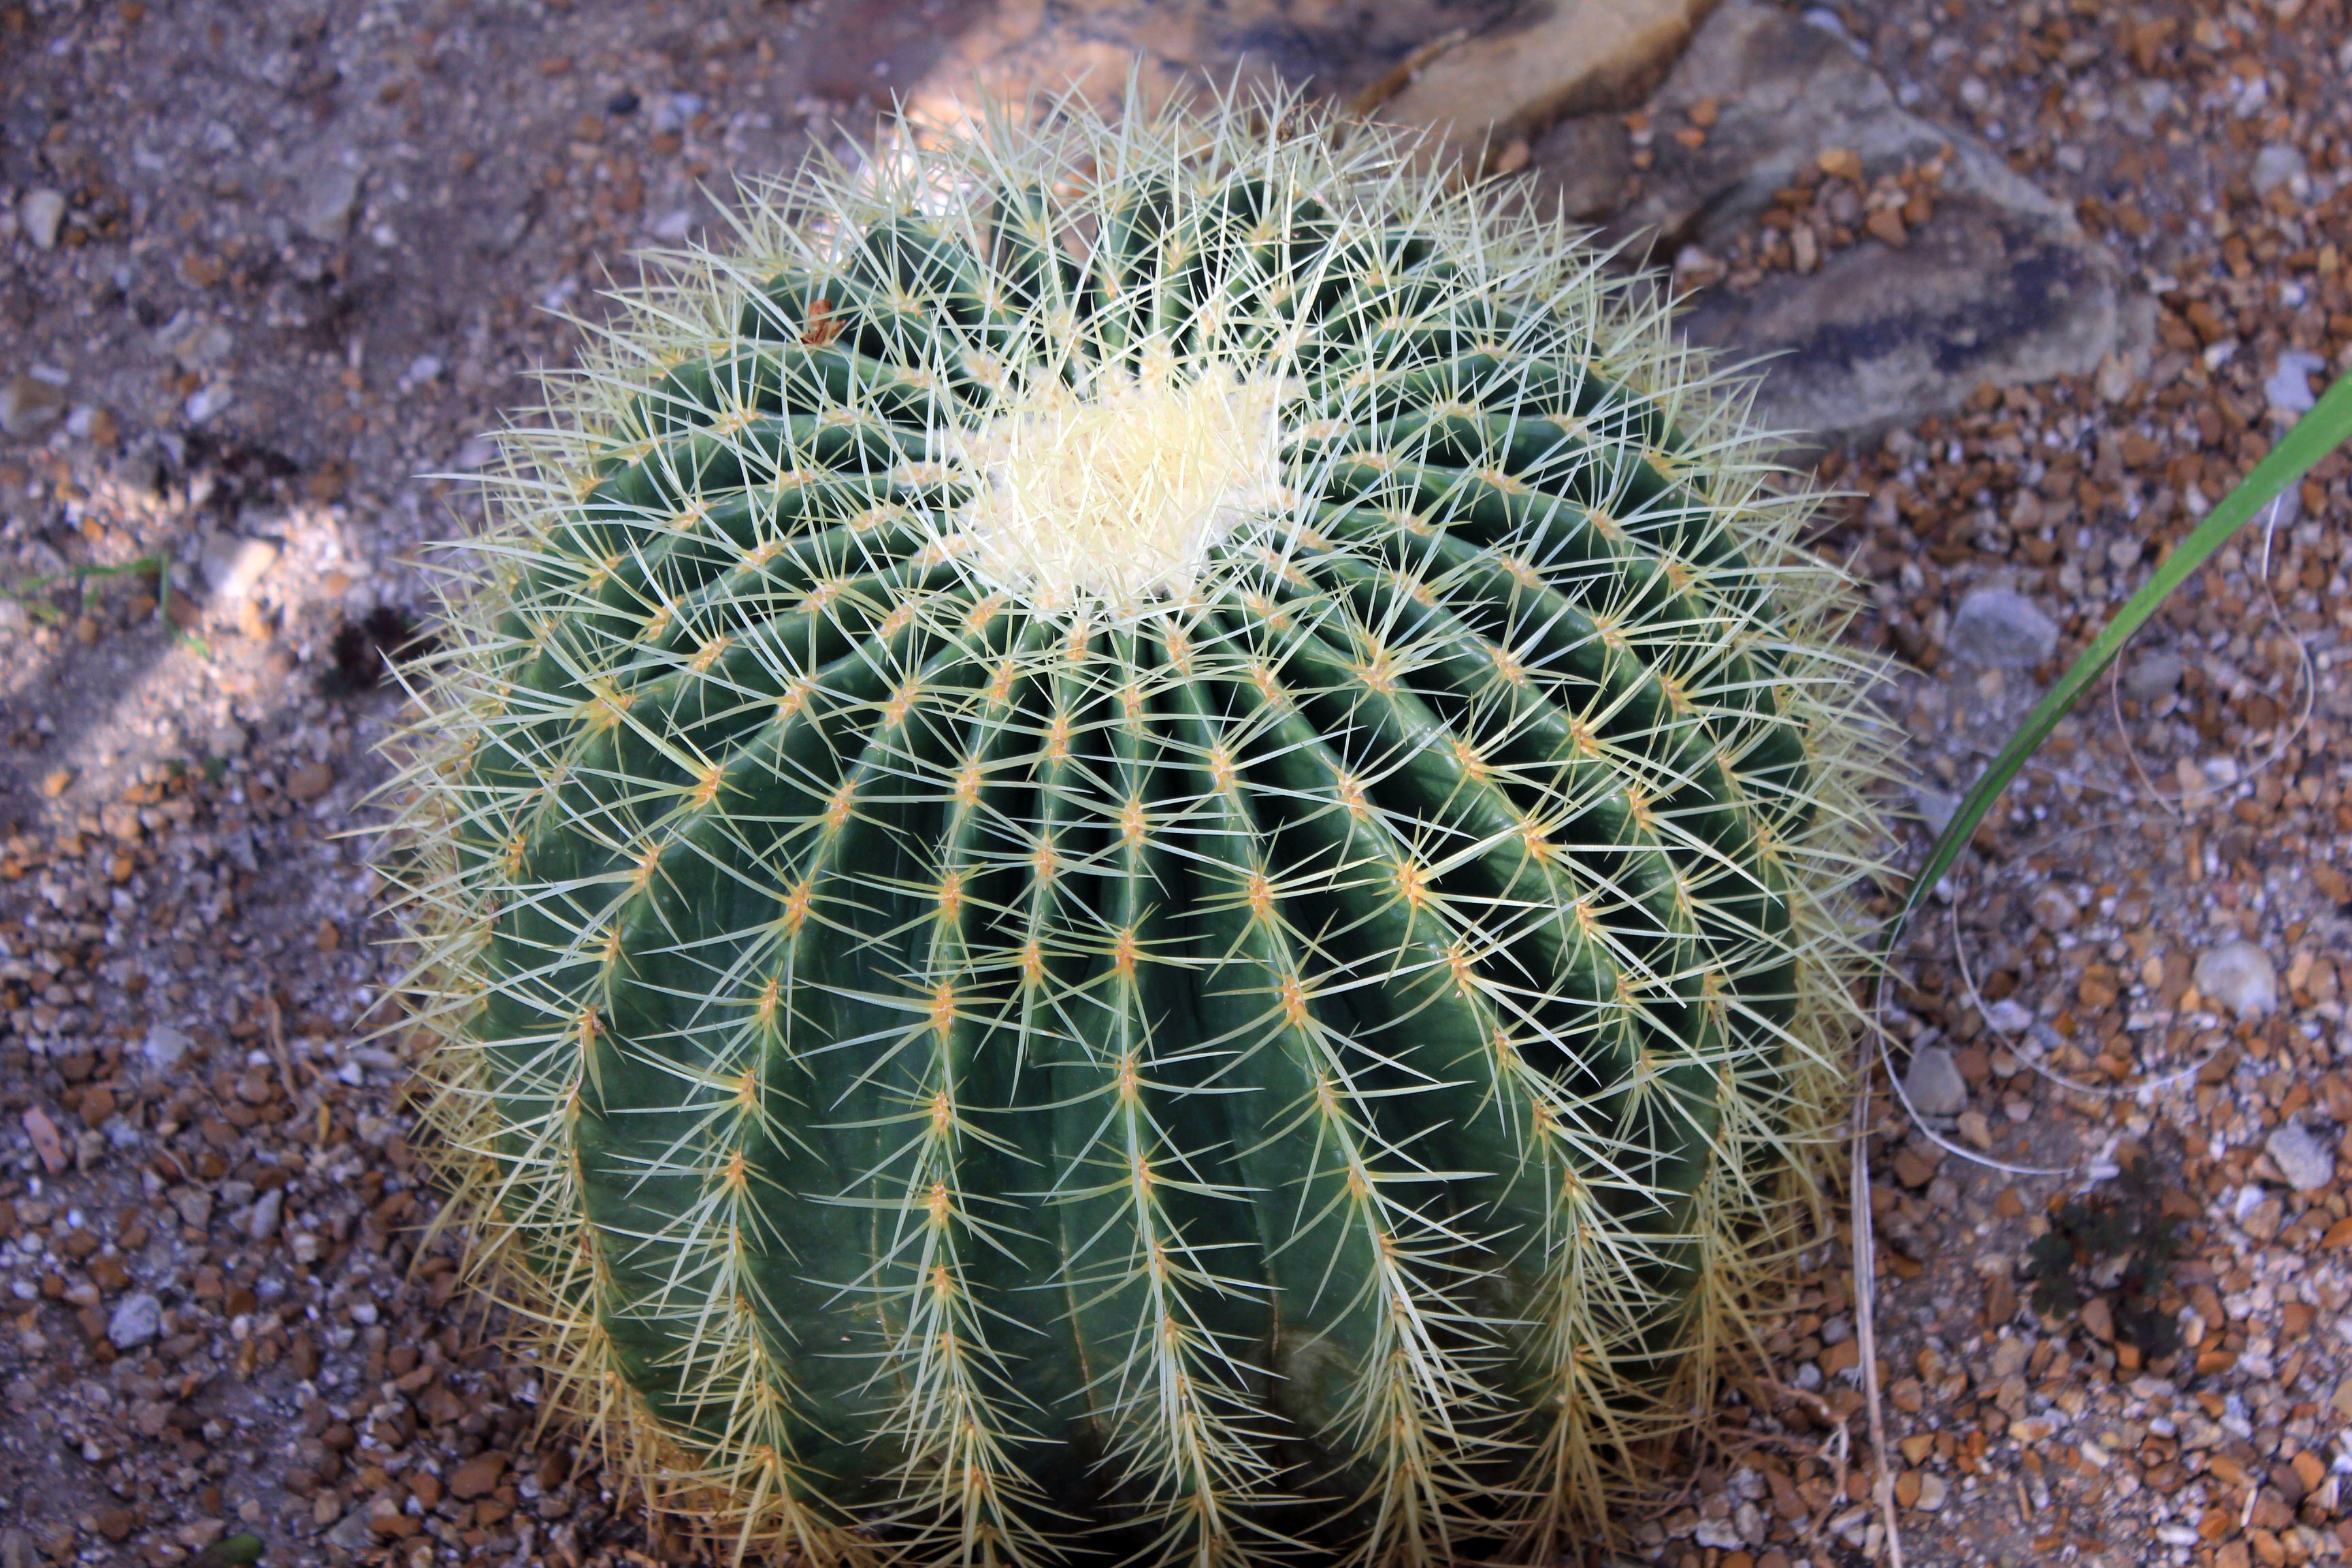
nature, cactus, plant, flower, botany, flora, fauna, spikes, thorns, macro photography, flowering plant, golden barrel cactus, plant stem, land plant, thorns spines and prickles, hedgehog cactus, echinocactus grusonii, golden ball